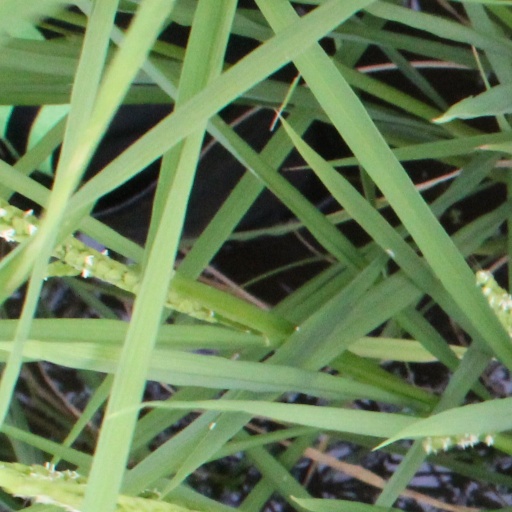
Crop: rice